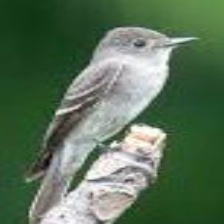
Species: GREATER PEWEE
Scientific name: CONTOPUS PERTINAX